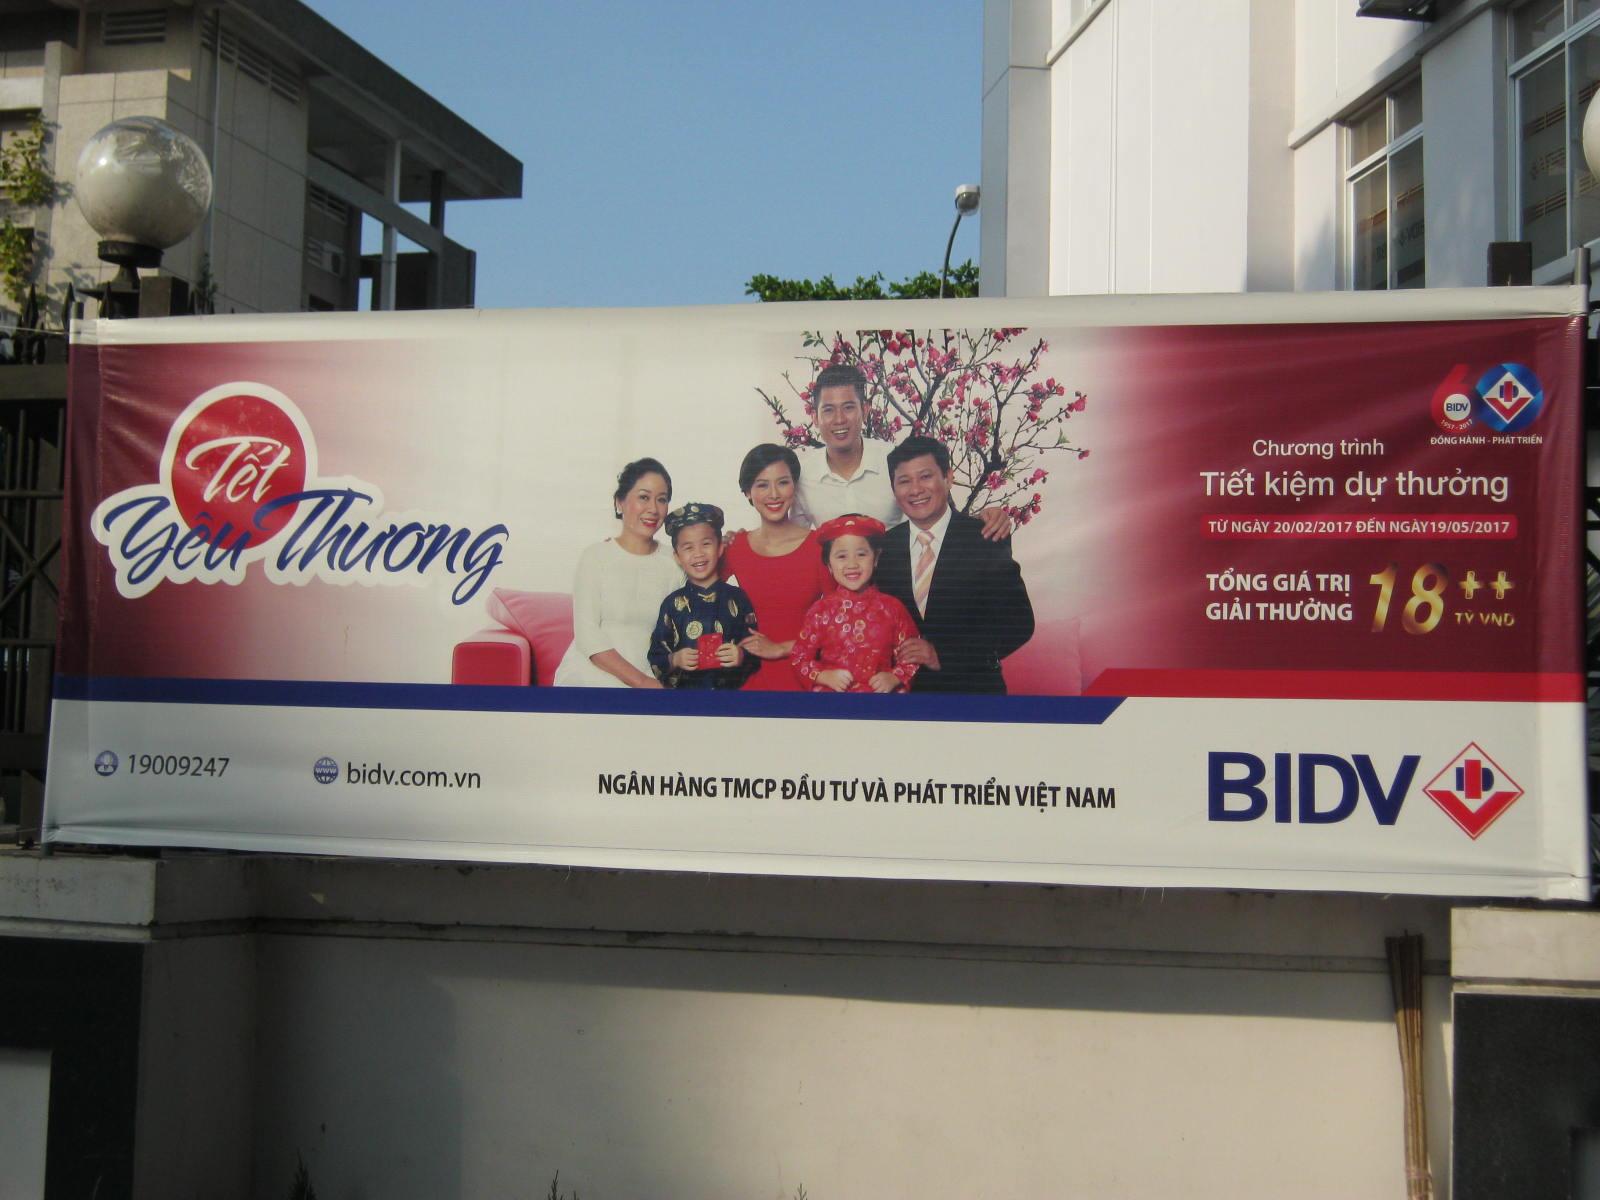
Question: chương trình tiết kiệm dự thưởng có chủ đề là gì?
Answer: có chủ đề tết yêu thương